Kazuno District, Akita

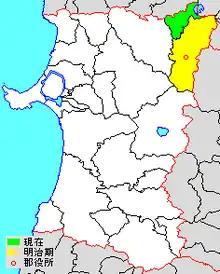
Location of Kazuno District in Akita Prefecture green - current (Kosaka-machi) yellow - former extent (Kazuno-shi)

At present time (as of June 2013), the district consists of only the town of Kosaka with an estimated population of 5,749 and an area of 201.95 km. All of the city of Kazuno was formerly part of Kazuno District.